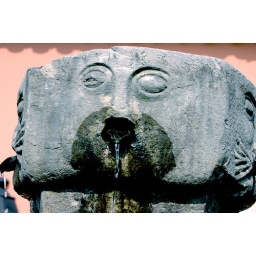
Stone carved fountain that emptied water into a trough for horses in Lausanne, Switz.